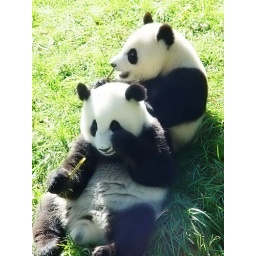
Love the bright sunshine on the cubs and the lovely green grass background. (Photo by Wolong Panda Club)